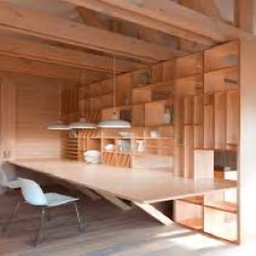
University of Liechtenstein